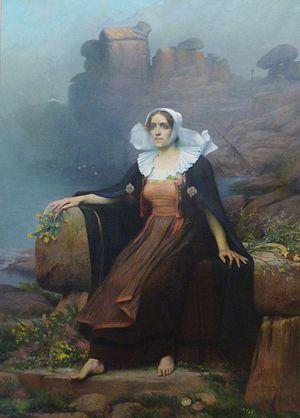
tableau illustrant la vogue du thème breton à la fin du XIXe et au début du XXe siècle
Jean Jacques Baptiste Brunet, né à Mézières-en-Brenne le 15 février 1849 et mort à Poitiers le 23 février 1917, est un peintre français.